William Dudley Chipley

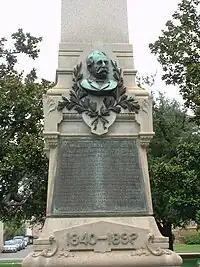
The base of the obelisk, with his biography inscribed.

When his employer, Thomas H. Hunt, raised a regiment to fight with the Confederacy, Chipley joined him, later becoming his Adjutant. This regiment became the 9th Kentucky Infantry Regiment, fighting for the Confederacy in the Civil War. He participated with his unit initially as Sergeant Major (Oct 1861) and then appointed 1st Lieutenant and Adjutant on March 1, 1863. He fought in several engagements with the Army of Tennessee, even after his mentor, Col. Hunt resigned in April 1863 to establish a business in Augusta to support his family. He was wounded at the battles of Shiloh, accidentally wounded at Corinth. He fought at Stones River, Jackson, and Chickamauga, where he was wounded again. He fought at Dalton, Rocky Face Gap, Resaca, Dallas, Atlanta, and finally taken prisoner at the Battle of Peachtree Creek near Atlanta, where he was serving as a Captain. As a prisoner of war, Chipley was transported to Johnson's Island on Lake Erie in Ohio, and was interned there until the war was over. In mid-1865, he settled in Columbus and married Ann Elizabeth Billups, the daughter of a prominent planter in Phenix City, Alabama, just across the Chattahoochee River from Columbus.